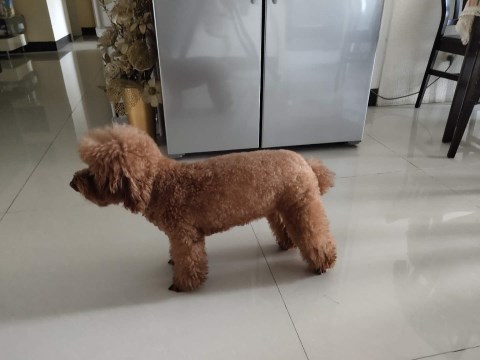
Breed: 7449-n000128-teddy